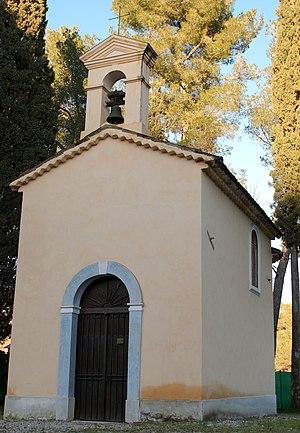
Chapelle Saint Lambert, à Vence